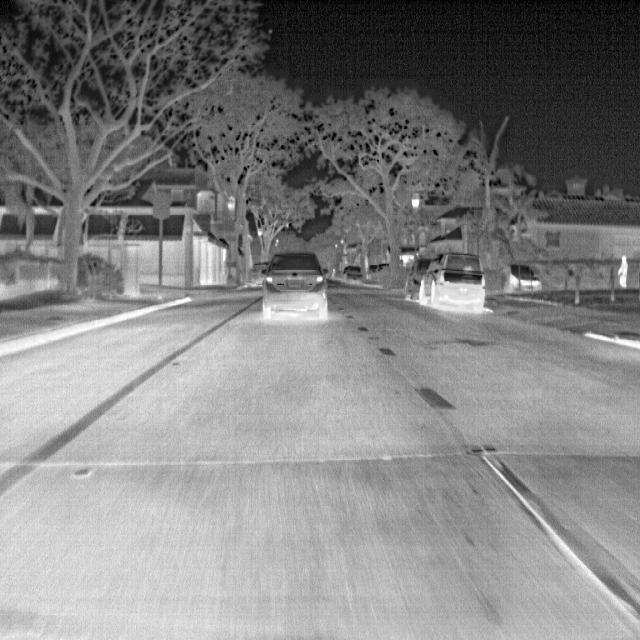
Detected objects:
label: person